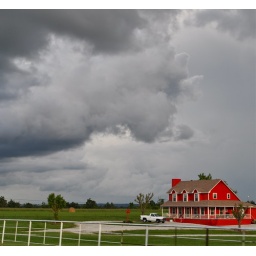
Rain or storm clouds move in on a VERY red house outside Springdale, Arkansas. Boy, that thing was red!